Politics of Montenegro

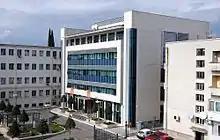
The Government of Montenegro building in Podgorica

The President of Montenegro is elected for a period of five years through direct and secret ballots. The President: